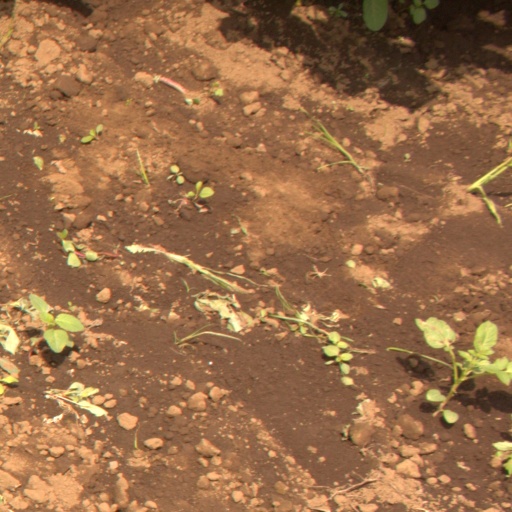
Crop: soybean